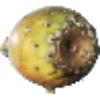
Label: Cactus fruit 1